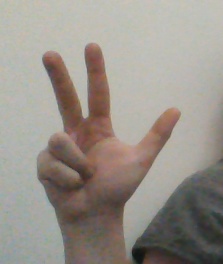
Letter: al